Senboku District, Akita

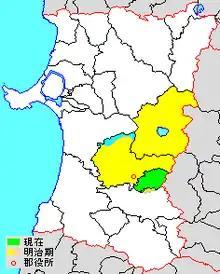
Map showing historic extent of Semboku District in Akita Prefecture colored area=original area; green=present area

At present time (as of June 2013), the district consists of only the town of Misato with an estimated population of 20,771 and an area of 168.36 km. All of the city of Senboku, most of the city of Daisen and part of the city of Yokote were formerly part of Senboku District.